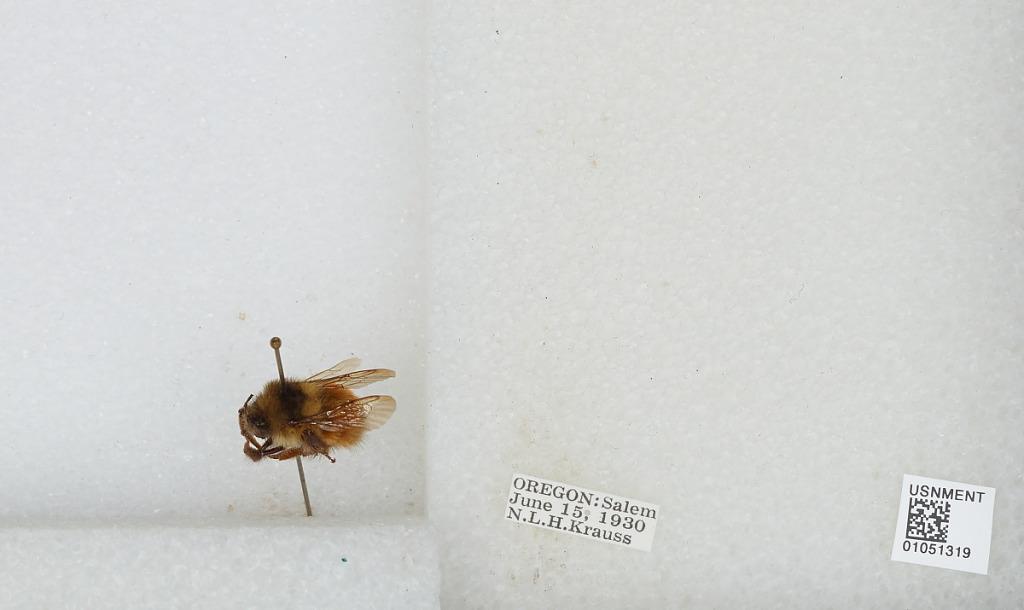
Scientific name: Bombus sp.
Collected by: N. Krauss
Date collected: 1930-6-15
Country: United States
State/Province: Oregon
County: Marion
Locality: Salem
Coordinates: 44.9308, -123.029